Group B

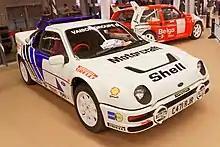
Ford RS200

Ultimately, there were few restrictions on technology, design or materials permitted. For example, fiberglass bodywork was used in the Ford RS200, a car without a common commercially available counterpart, though silhouette race cars using space frame chassis were still common even when consumer car equivalents were mass produced, for example in the case of the Peugeot 205 T16 or Lancia Delta S4. The rules provided for manufacturers who wanted to compete in rallying with mid-engine and RWD or 4WD, but their RWD production models had been gradually replaced by FWD counterparts. By reducing the homologation minimum from 400 in Group 4 to 200, FISA enabled manufacturers to design specialized RWD or 4WD homologation specials without the financial commitment of producing their production counterparts in such large numbers.